Jonathan Papelbon

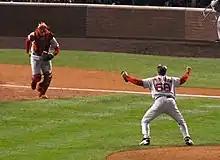
Papelbon celebrates the Red Sox victory in the 2007 World Series.

In Game 2 of the World Series, Papelbon was brought in with the bases empty and two outs in the eighth with the Red Sox leading 2–1 to face Rockies hitter Matt Holliday. Papelbon gave up a single to Holliday before picking him off to end the inning. Papelbon pitched a one-two-three ninth for the save. In Game 4, he entered in the eighth inning to shut down the Rockies' comeback, and pitched the ninth inning where he struck out Seth Smith to clinch the 2007 Championship for the Red Sox.